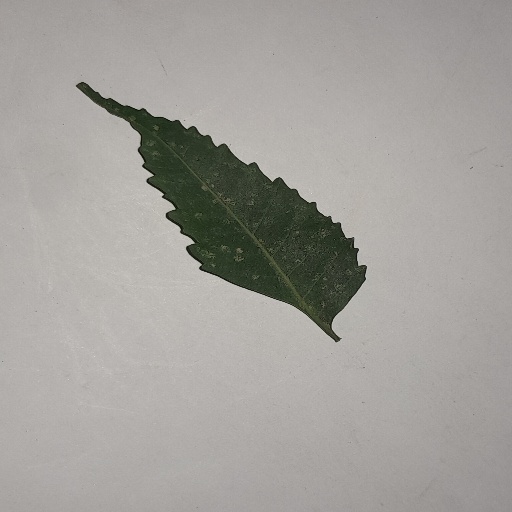
Species: Neem
Leaf condition: Powdery Mildew